Ray Birmingham

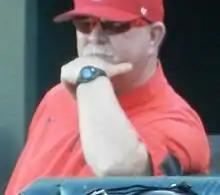
Birmingham in 2015.

Raymond Joseph Birmingham Jr. (born November 14, 1955) is an American former college baseball coach. He was a baseball coach at the high school, junior college, and four-year college levels from 1978 to 1983 and 1988 to 2021, starting at Mayfield High School in Las Cruces, New Mexico from 1978 to 1983, then the College of the Southwest from 1988 to 1989, New Mexico Junior College from 1990 to 2007, and finally the New Mexico Lobos from 2008 to 2021. Upon retirement in 2021, Birmingham finished as the winningest baseball coach in New Mexico history and the winningest coach in Mountain West Conference history.